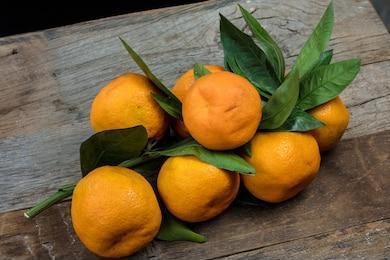
Label: mandarine